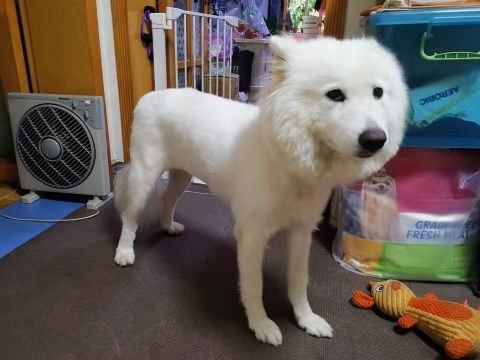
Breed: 2192-n000088-Samoyed